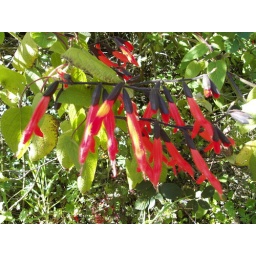
Researching some flowers and plants in golden gate park at the conservatory of flowers.